Big Three (tennis)

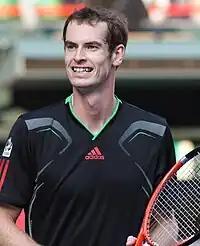
Big Four member Andy Murray in Tokyo, 2011

Between 2008 and 2010, Djokovic and later Murray attempted to end the duopoly of Federer and Nadal at the summit of tennis. They did not break it but emerged ahead of the rest of the tour.